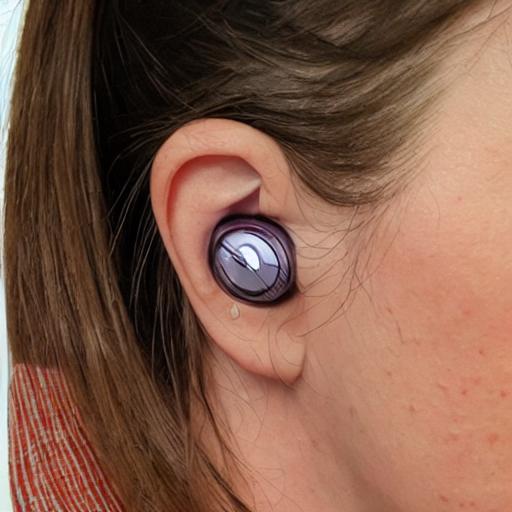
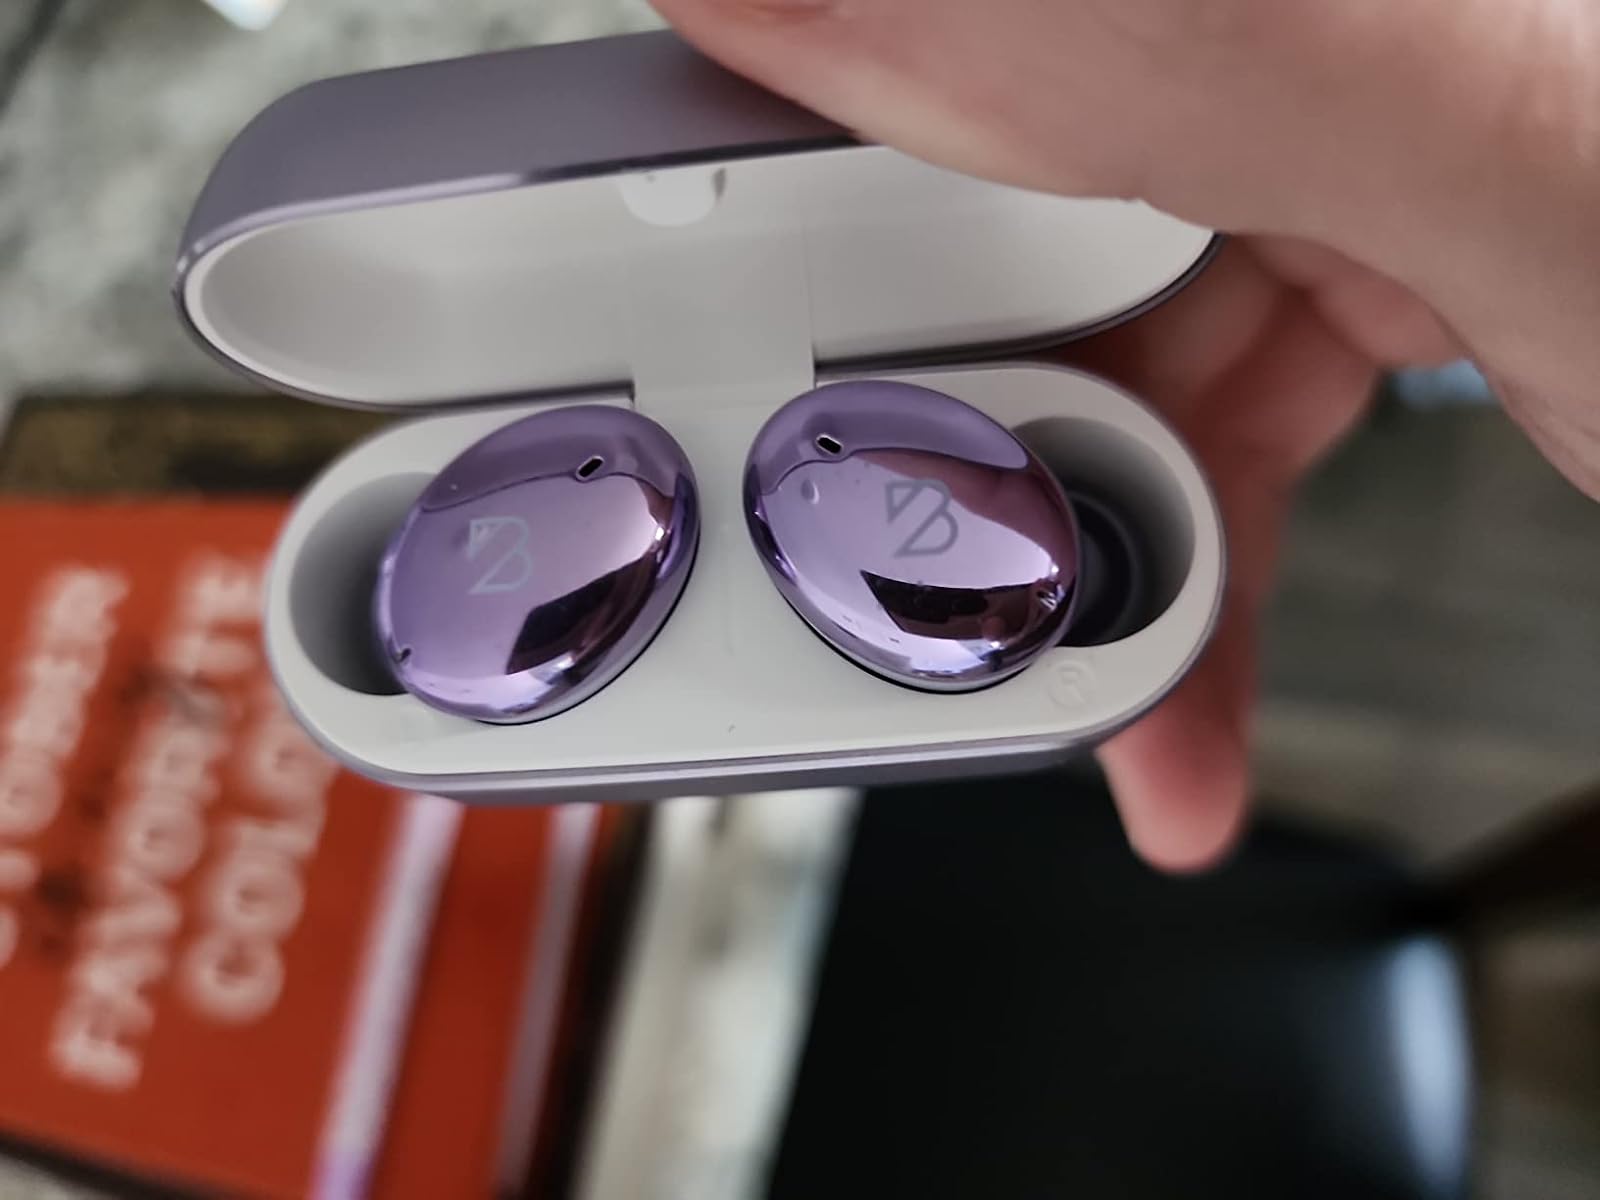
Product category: earbuds
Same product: no